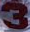
Number: 3